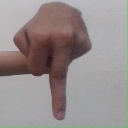
अक्षर: प